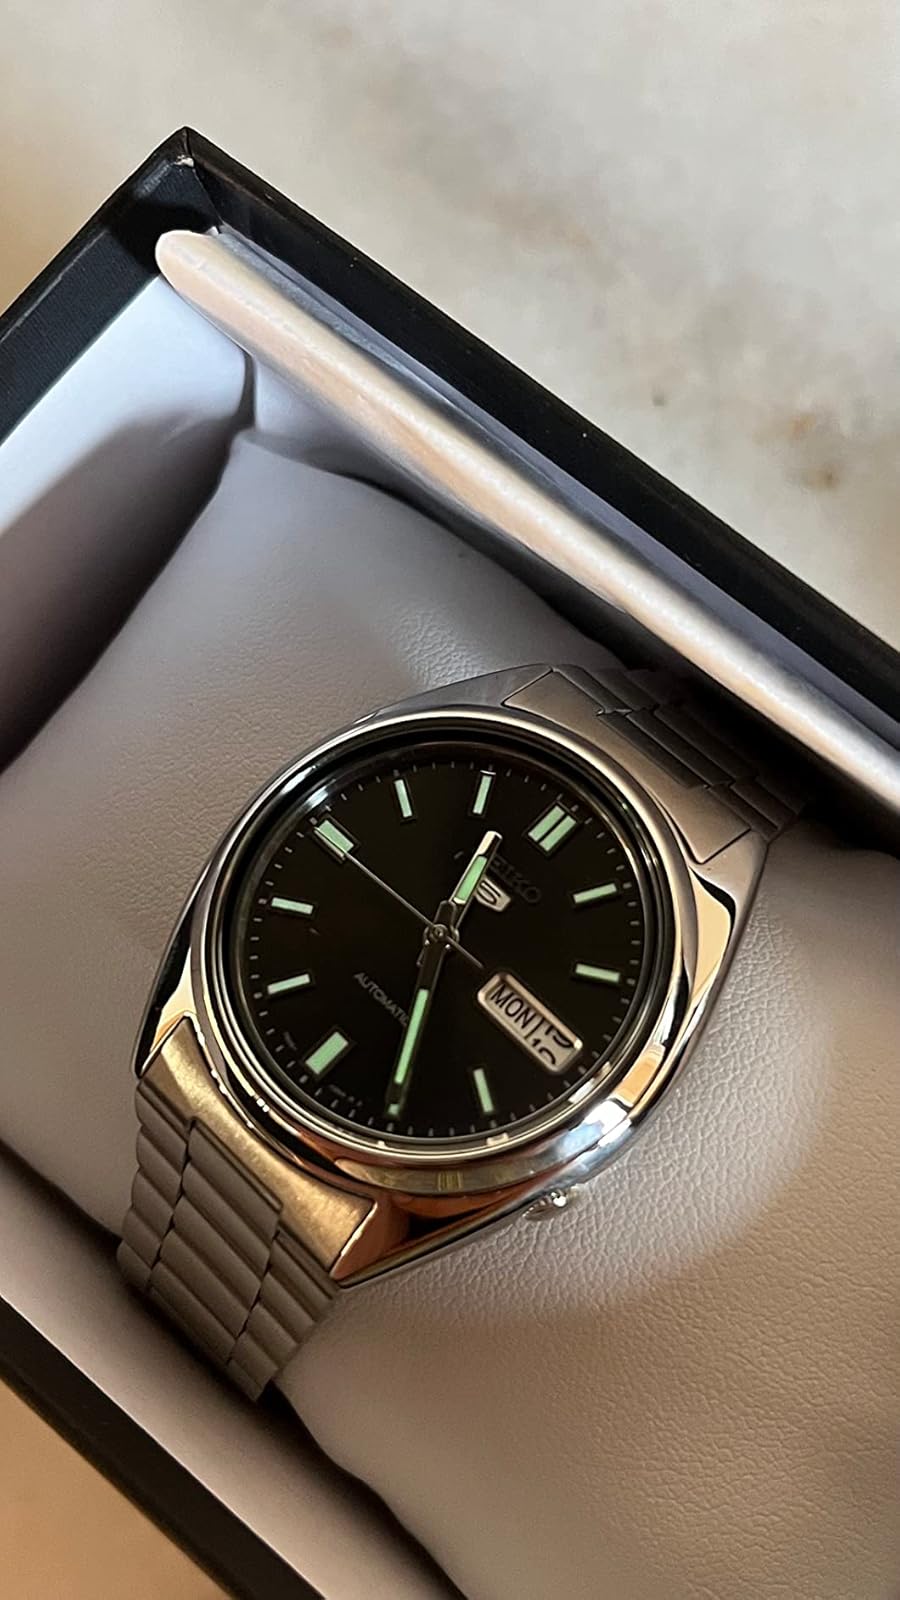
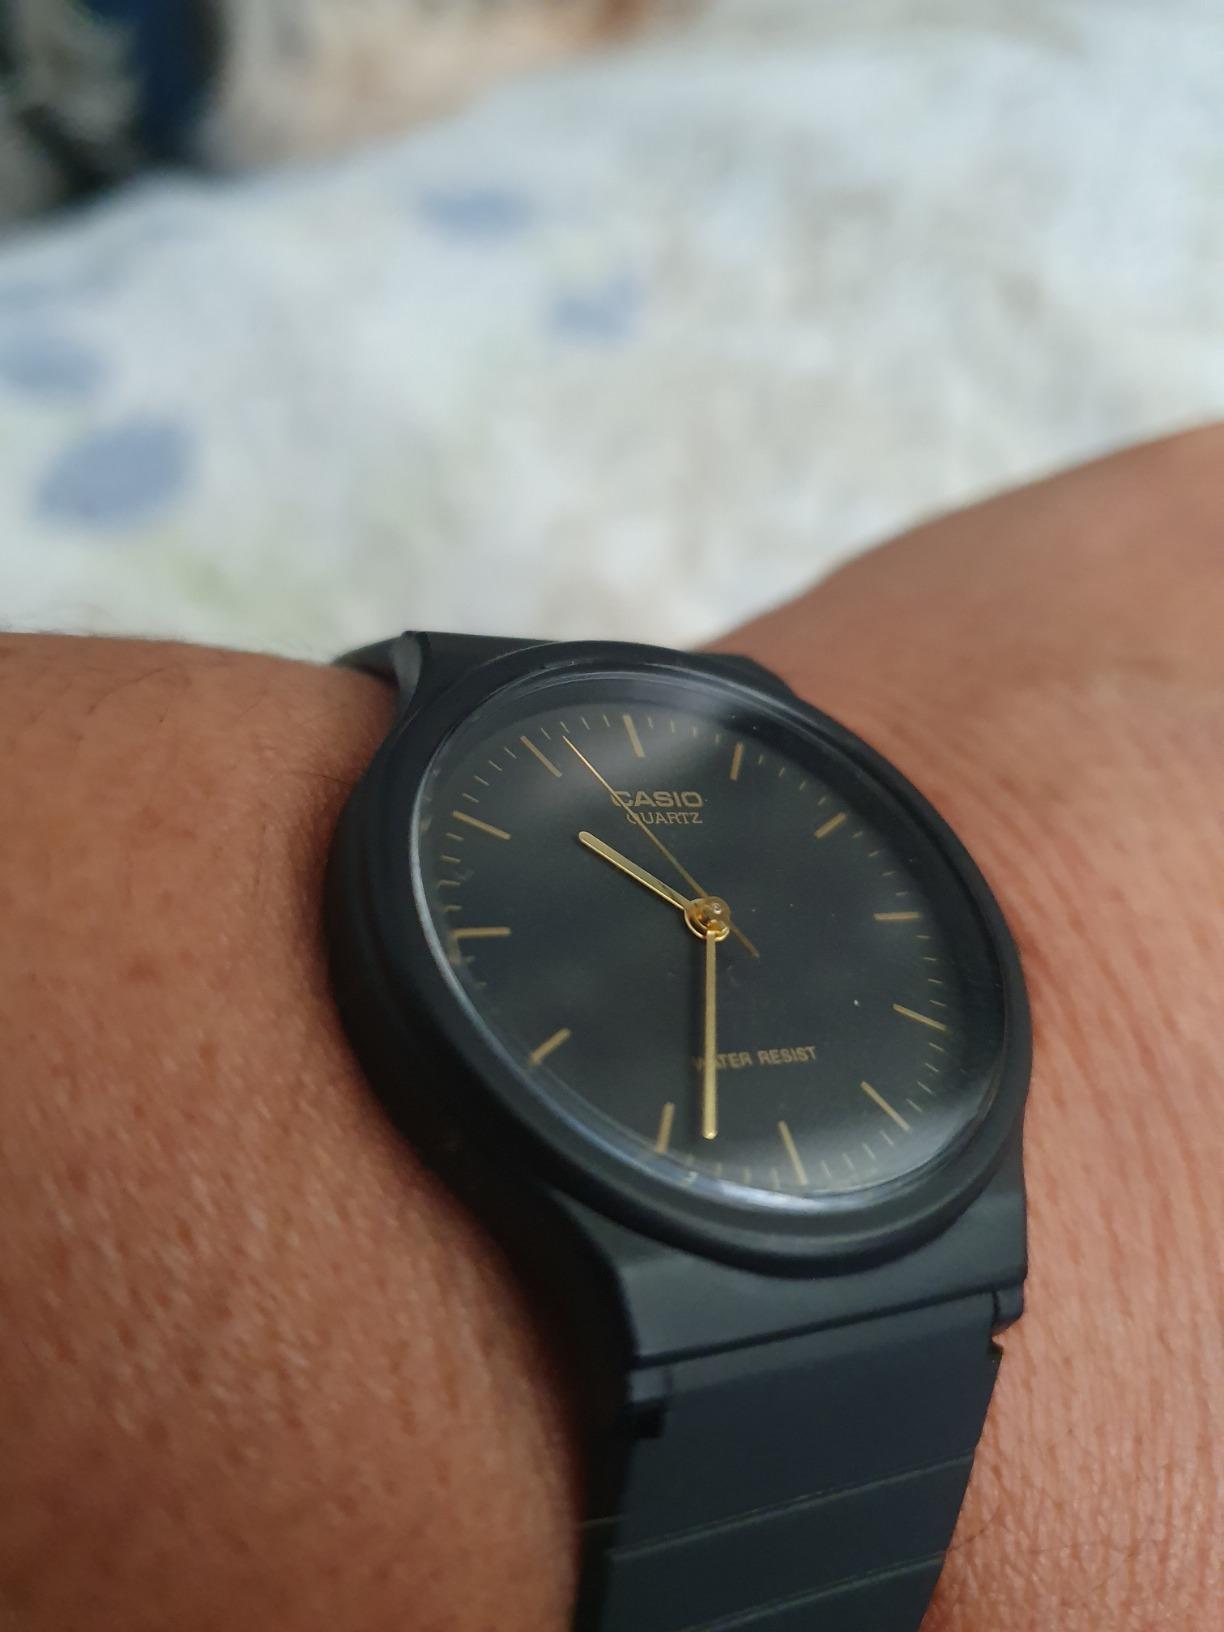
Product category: accessories_watch
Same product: no